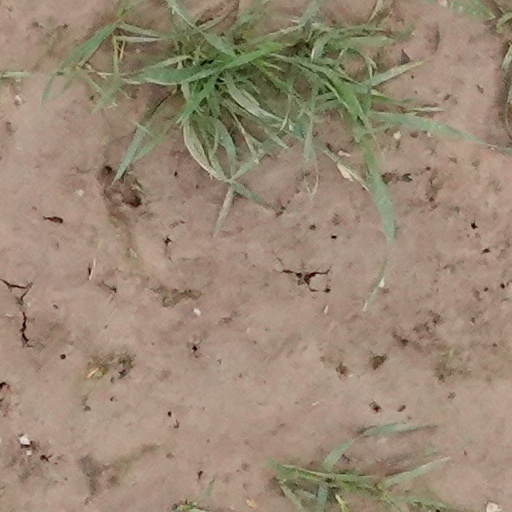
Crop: wheat